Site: brandenburg
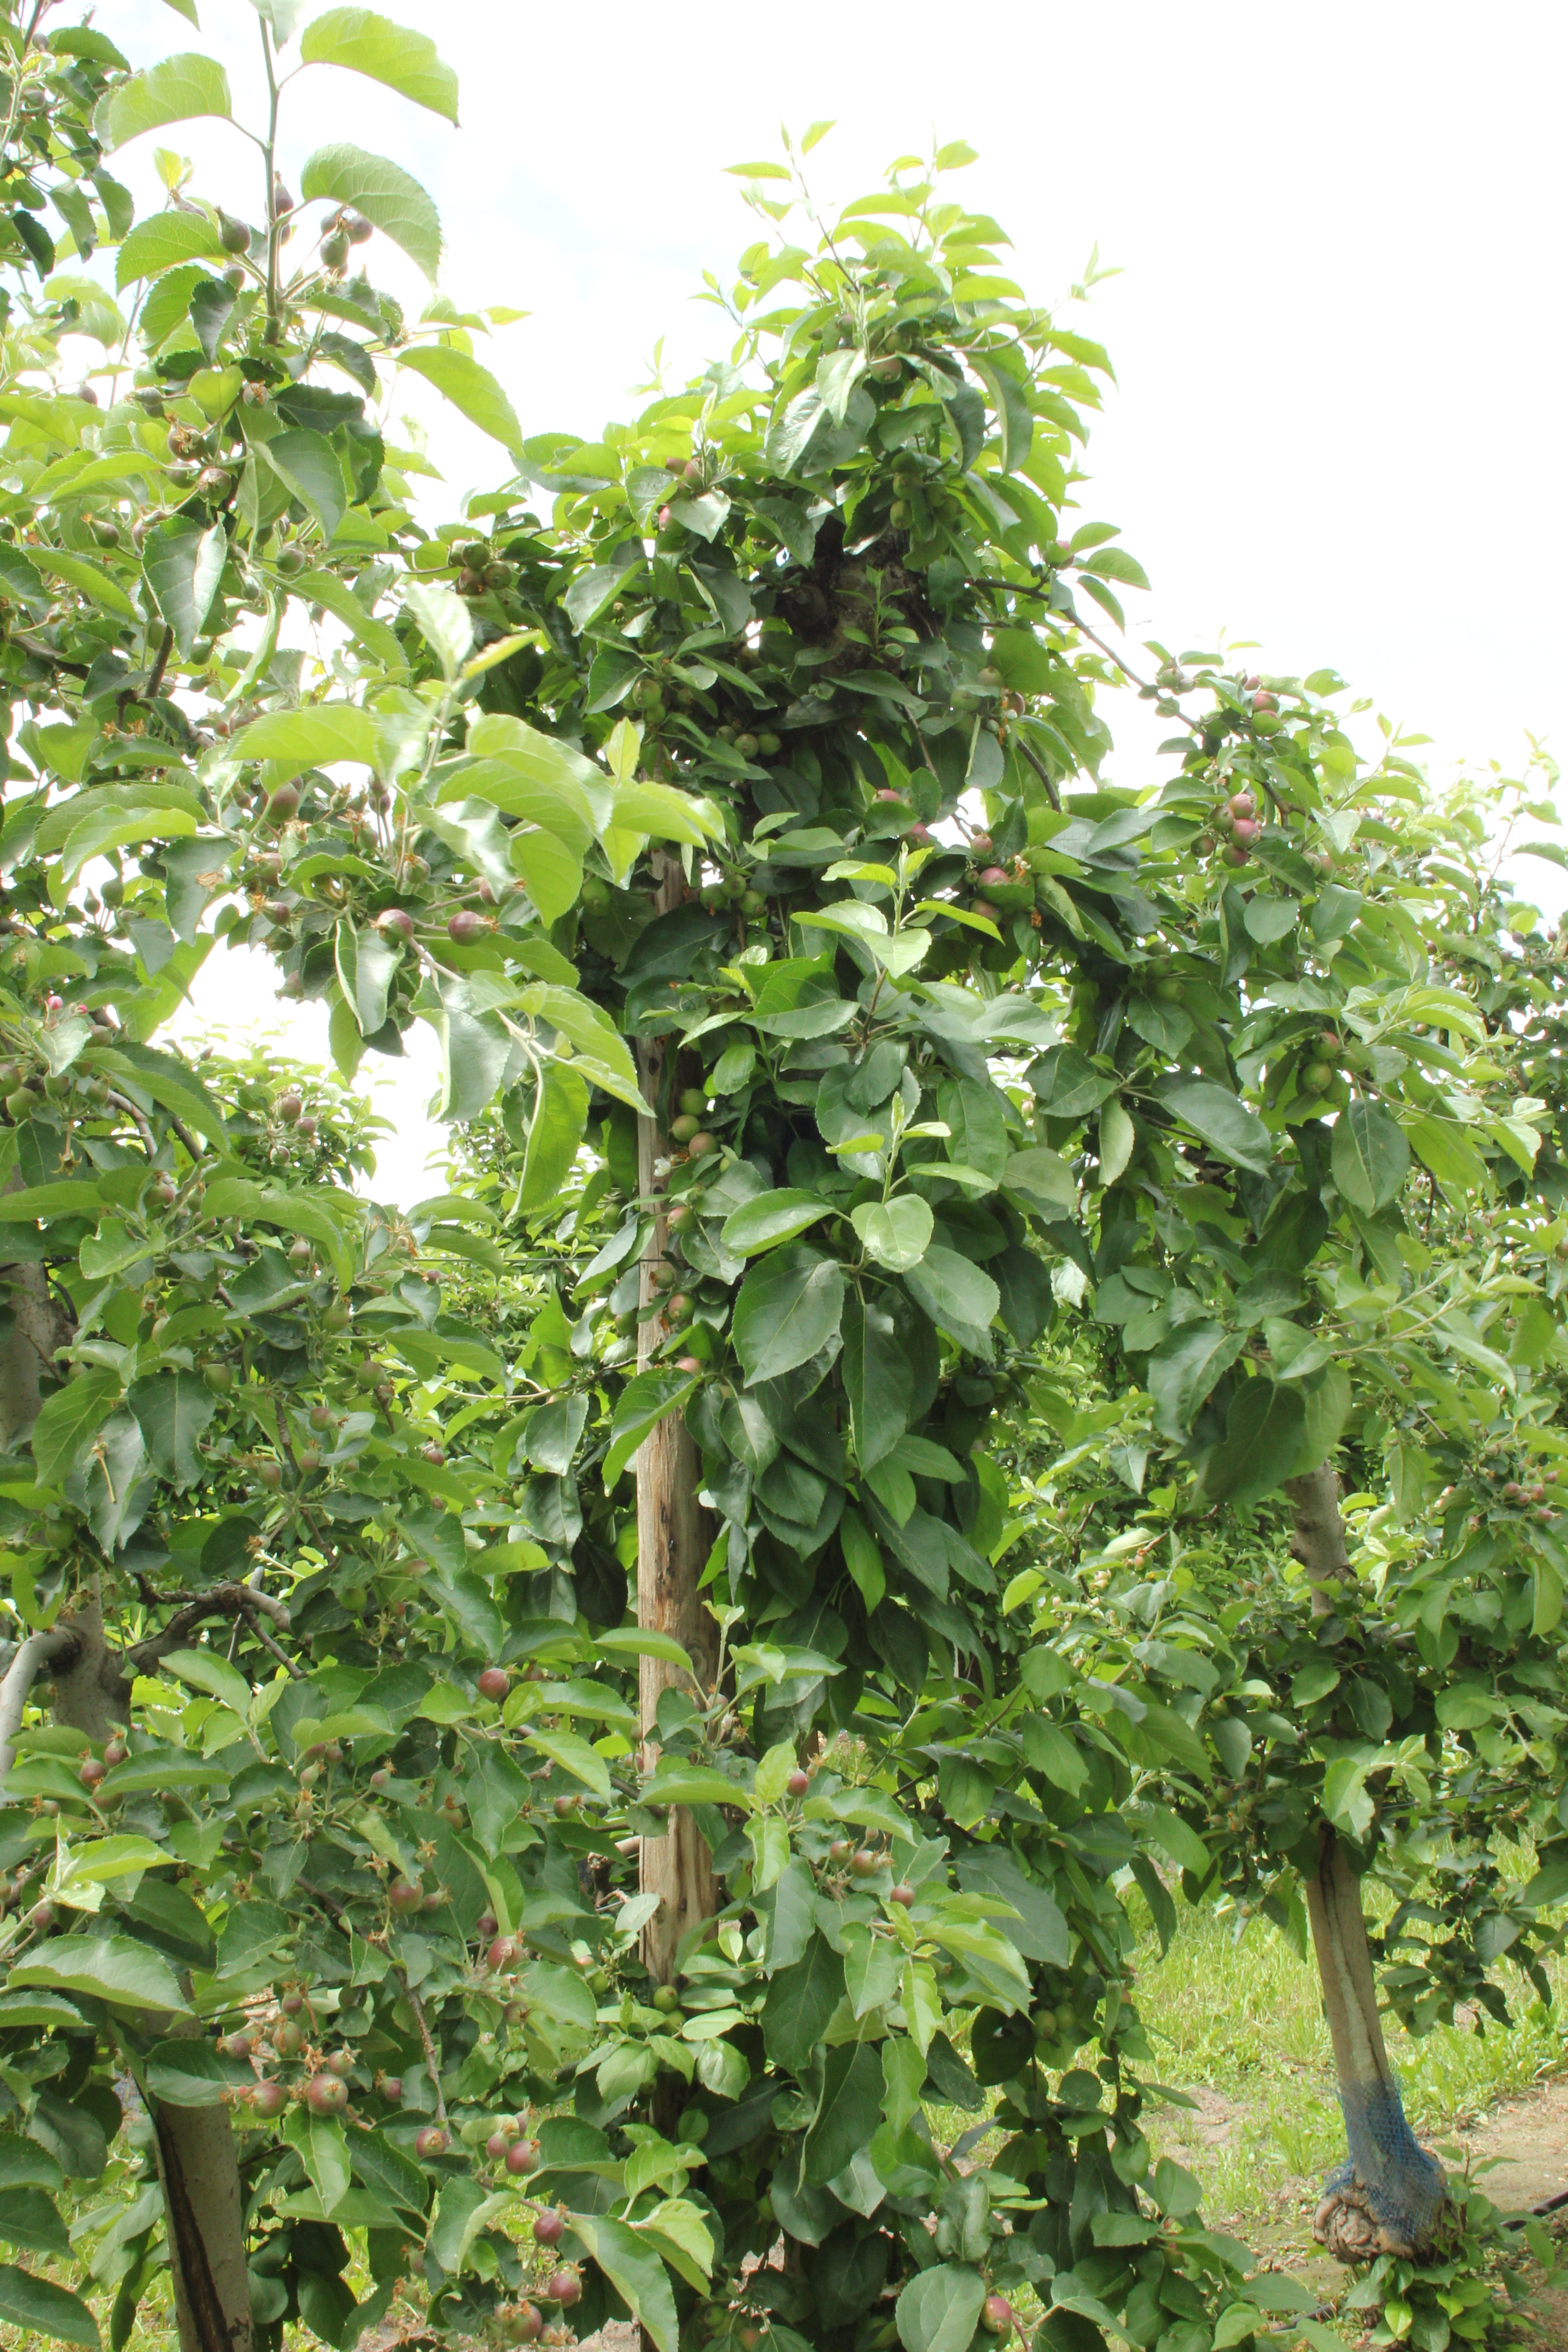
Growth stage (BBCH 72): Development of fruit